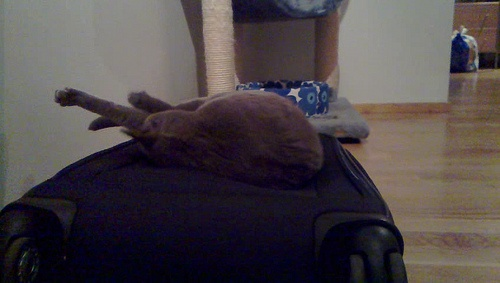
A cat sleeping with legs extended on the back of a suit case.
A cat laying on top of a piece of luggage in a room.
A cat laying on a piece of luggage on the floor.
A cat stretching and lying on a suitcase.
a cat sleeps on a pillow  while stretching